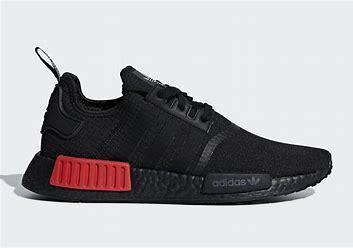
Brand: Adidas
Model: NMD R1